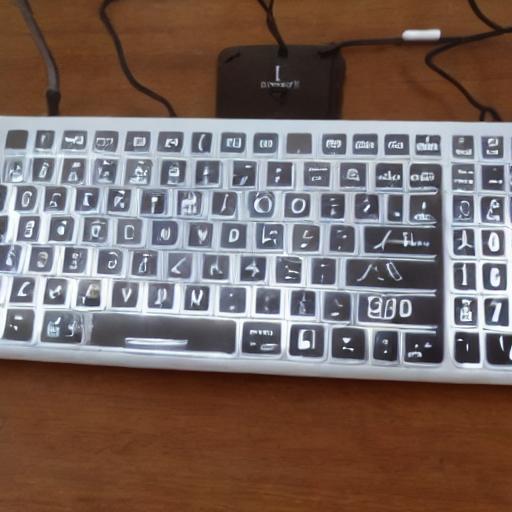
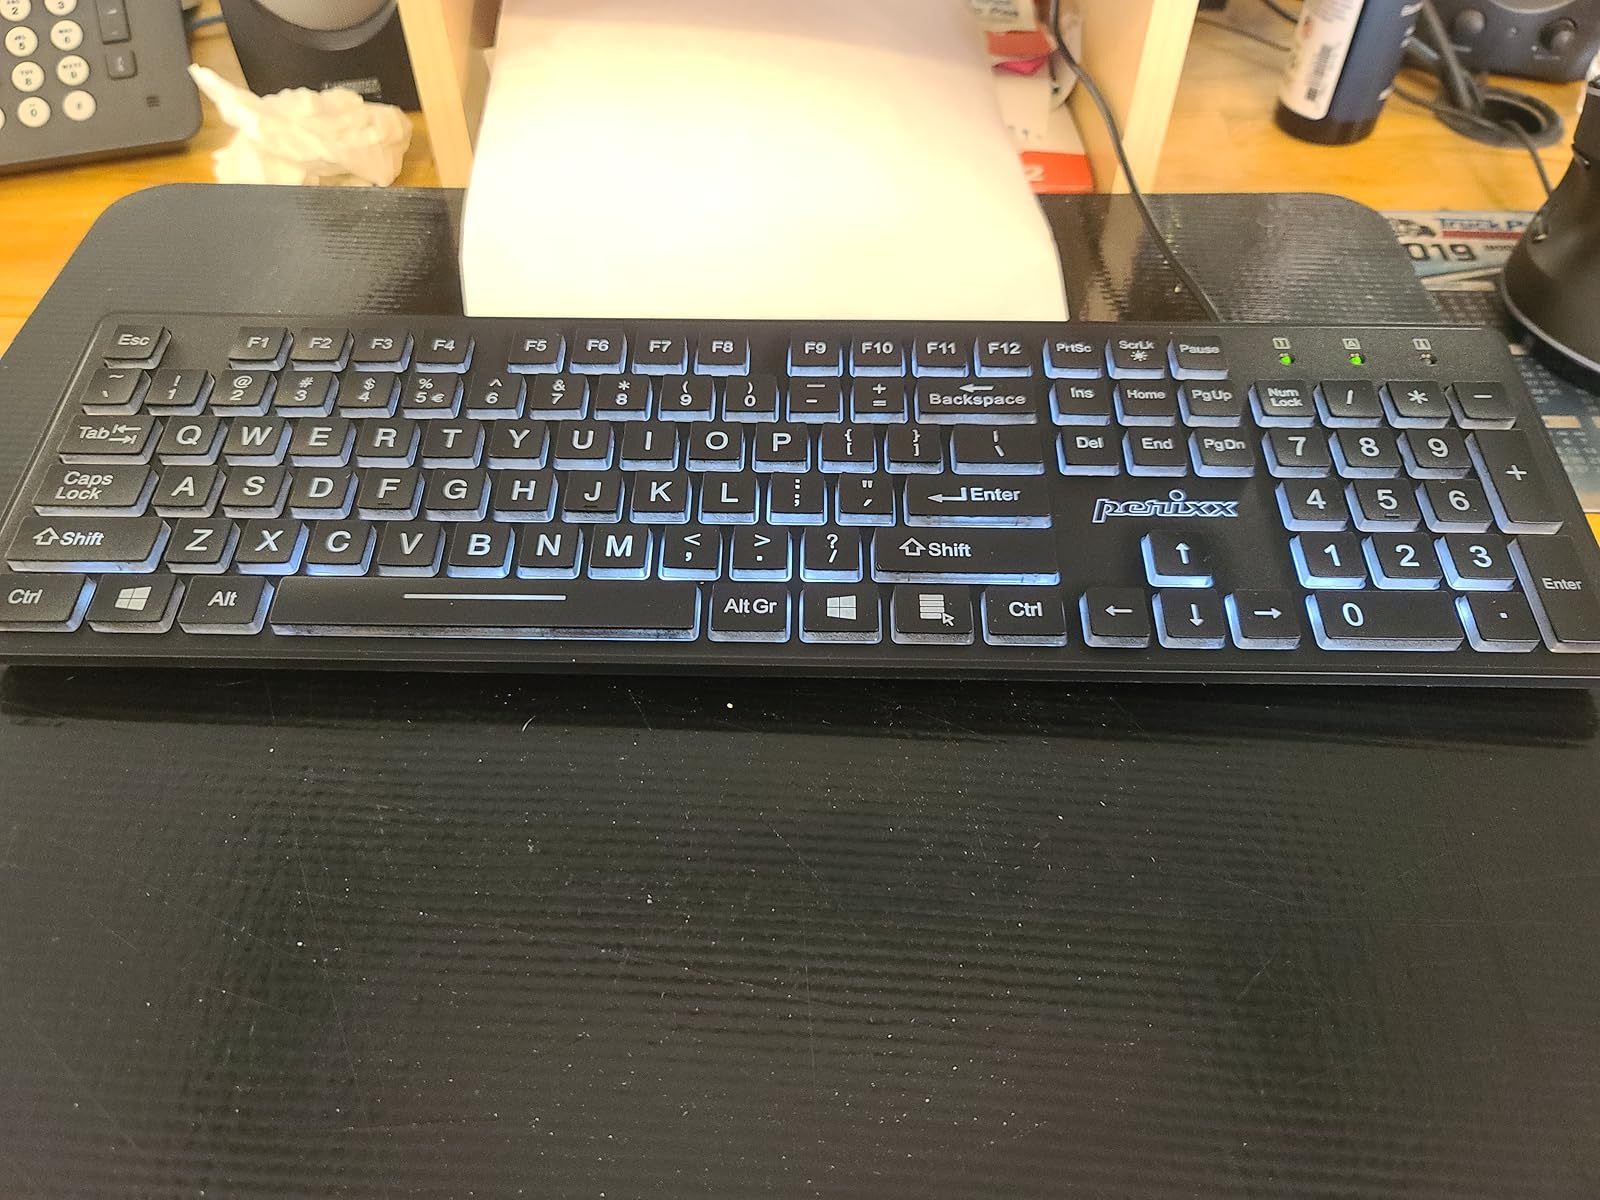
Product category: keyboard
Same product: no